Kirkcolm

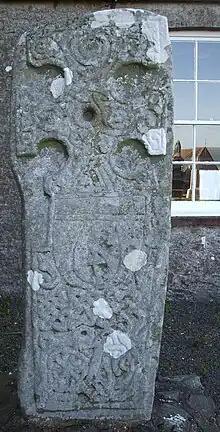
The Kilmorie cross-slab

An Early Medieval cross-slab is located in Kirkcolm churchyard. The cross was removed from the site of Kilmorie Chapel, which was next to St Mary's Well, in the 18th century and built into Kirkcolm church. It was later moved to the grounds of Corsewall House, but re-erected in Kirkcolm churchyard in the 1980s. The designs on cross-slab combine Christian and Norse imagery, reflecting Galloway's Viking and Celtic past. One face of the stone has an elaborately carved cross above a design of intertwined snake-like animals. On the reverse-side is a representation of the Crucifixion. Below is a figure of a man with a pair of tongs and a bird on his shoulder; this may represent Odin or Sigurd. It is thought the carvings on the Kilmorie Stone show the triumph of Christianity over paganism.